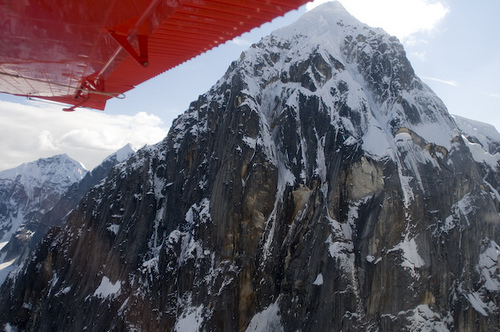
user: Given an image and a question. Answer the question in a short answer. Question: What kind of landscape is this? Short Answer:
assistant: mountain